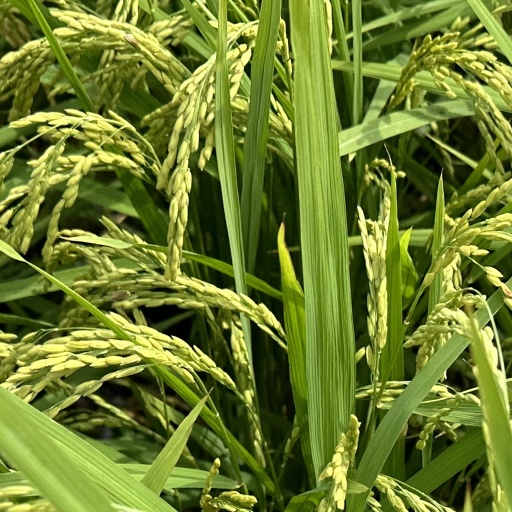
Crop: rice